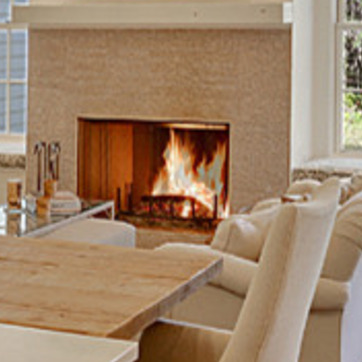
Material: other